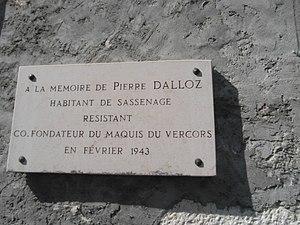
Plaque commémorative Dalloz à Sassenage
Sassenage est une commune française située dans le département de l'Isère en région Auvergne-Rhône-Alpes.